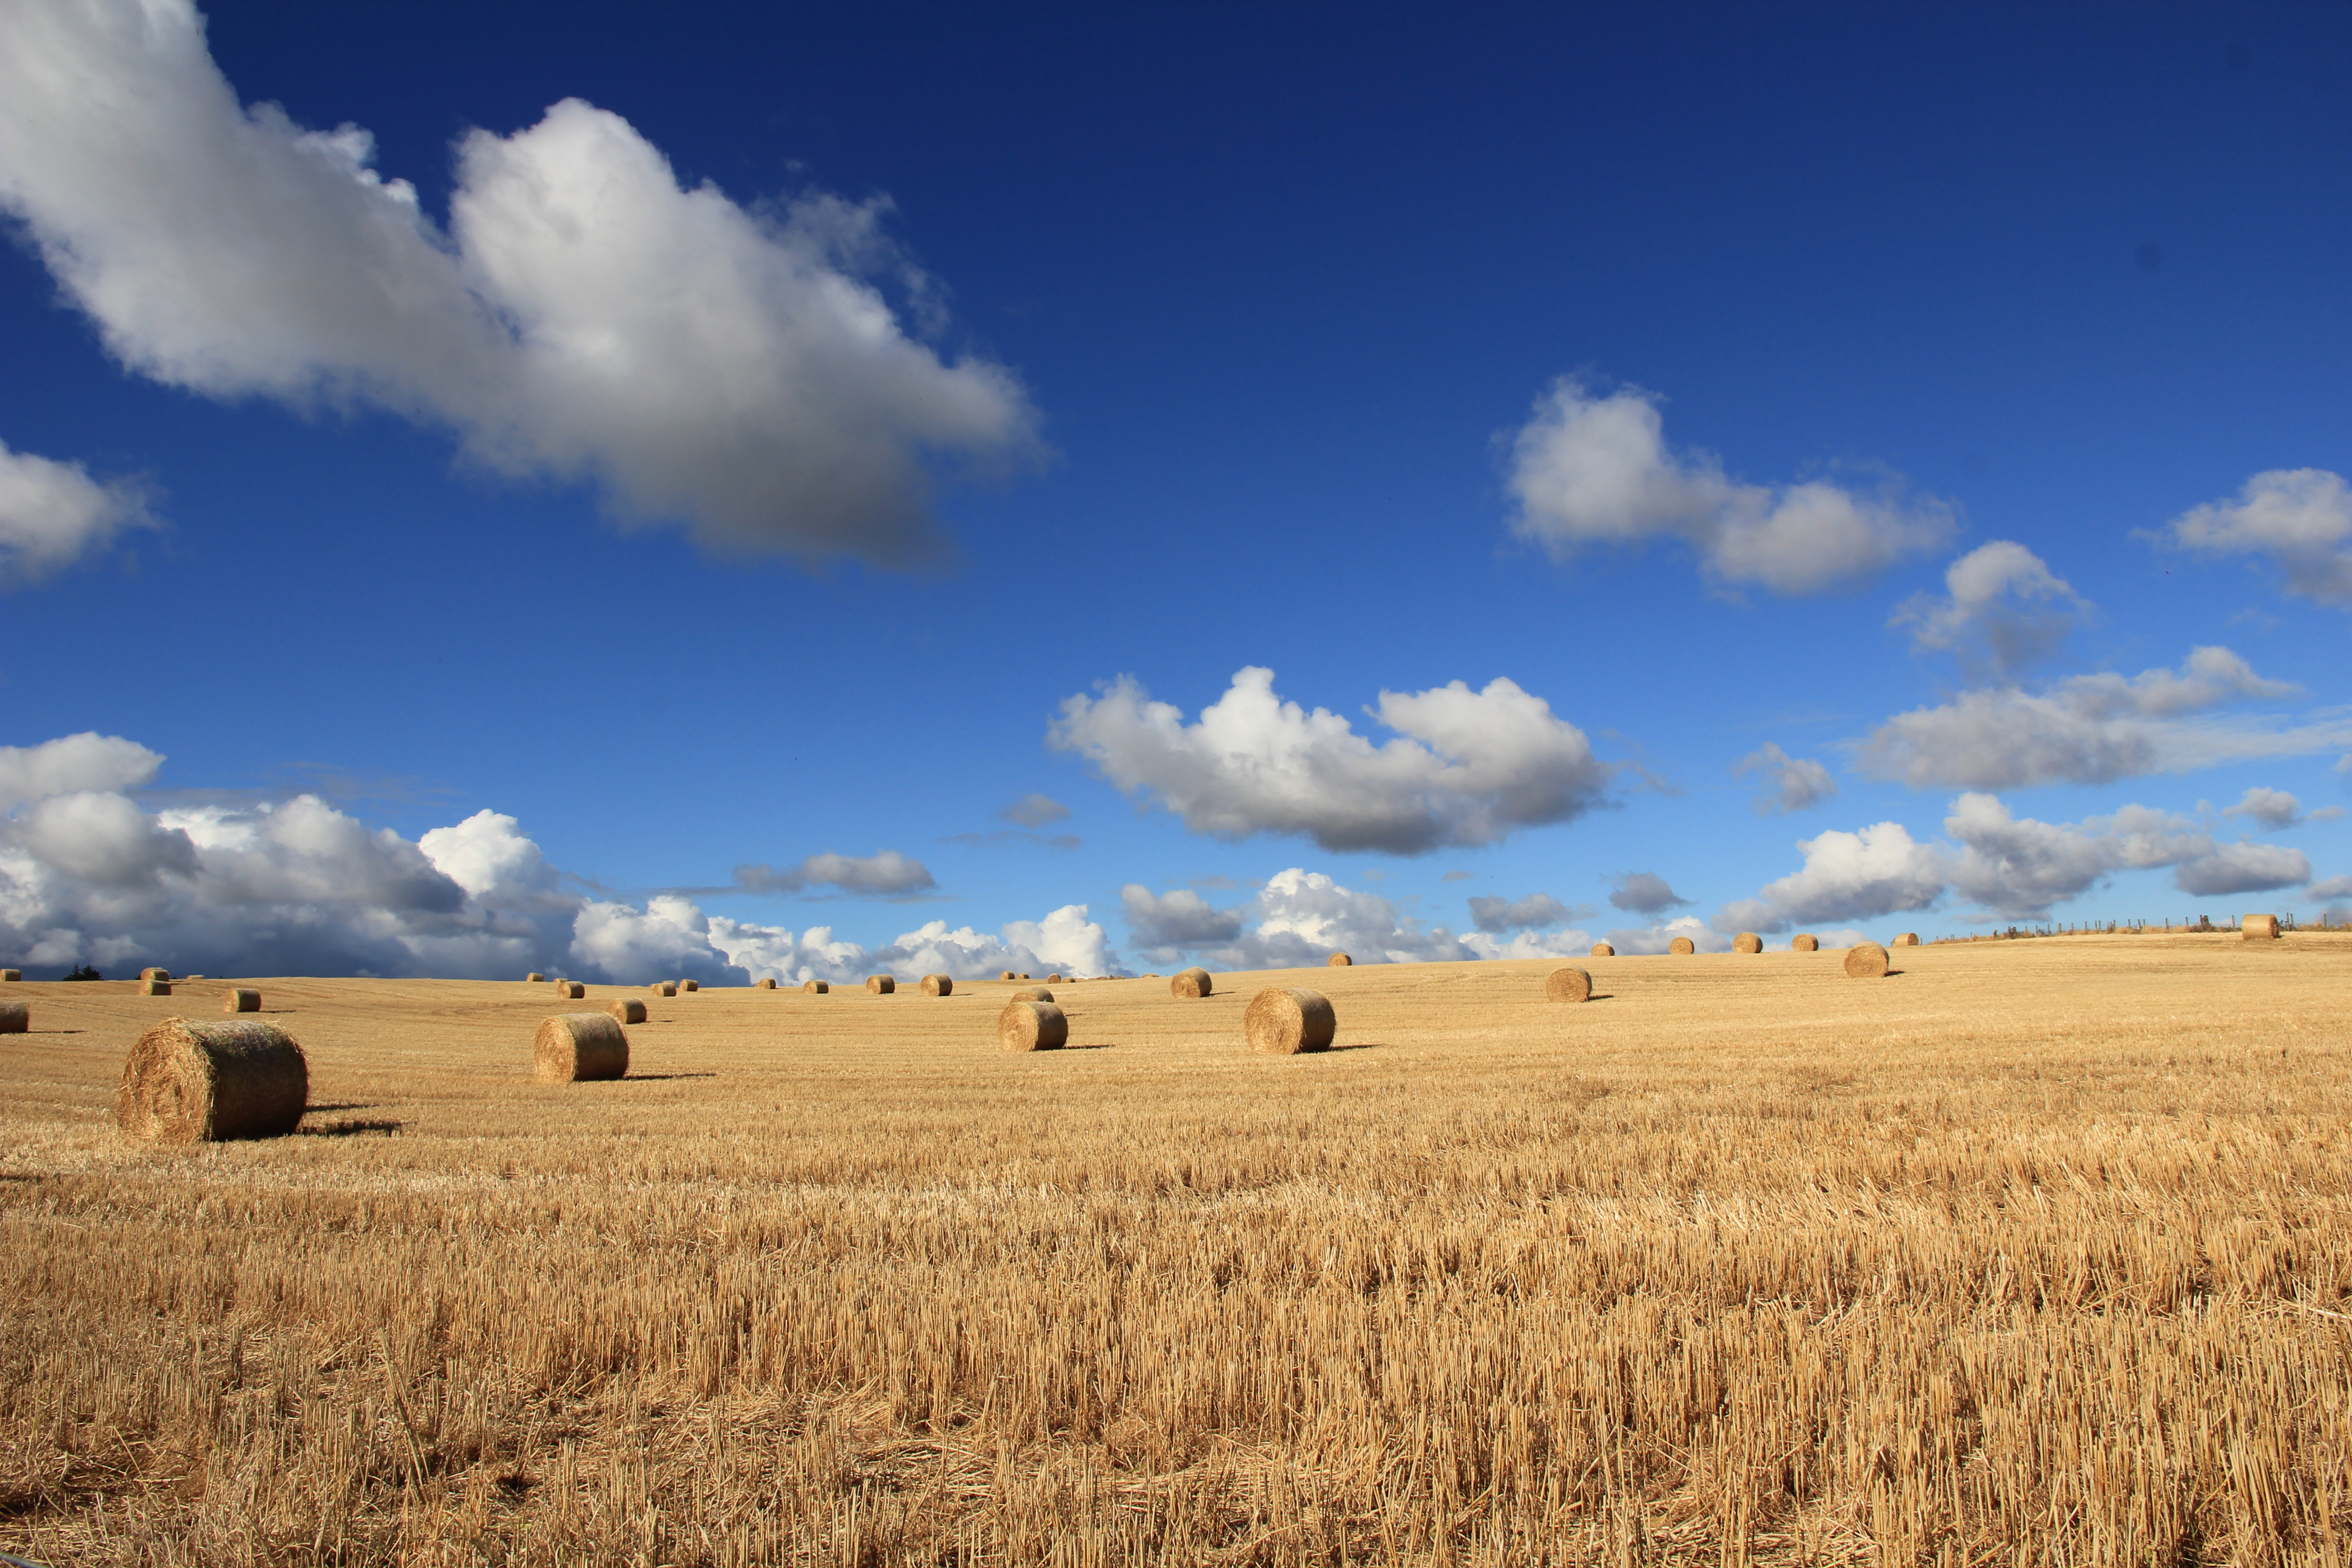
landscape, horizon, cloud, plant, sky, field, farm, wheat, prairie, countryside, rural, food, crop, pasture, soil, agriculture, plain, farmland, clouds, grassland, straw, plateau, ecosystem, hay bales, steppe, rural area, flowering plant, hay field, grass family, land plant